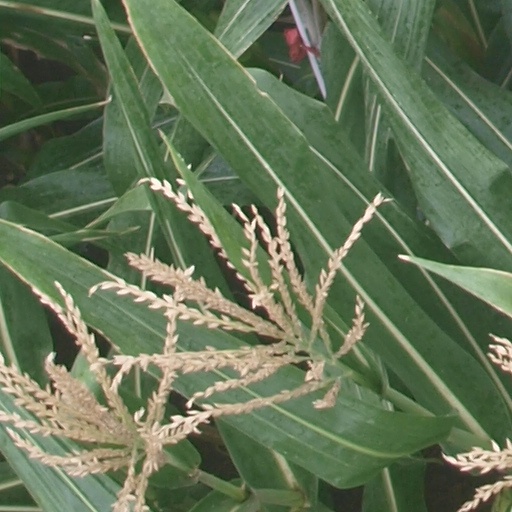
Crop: maize; corn